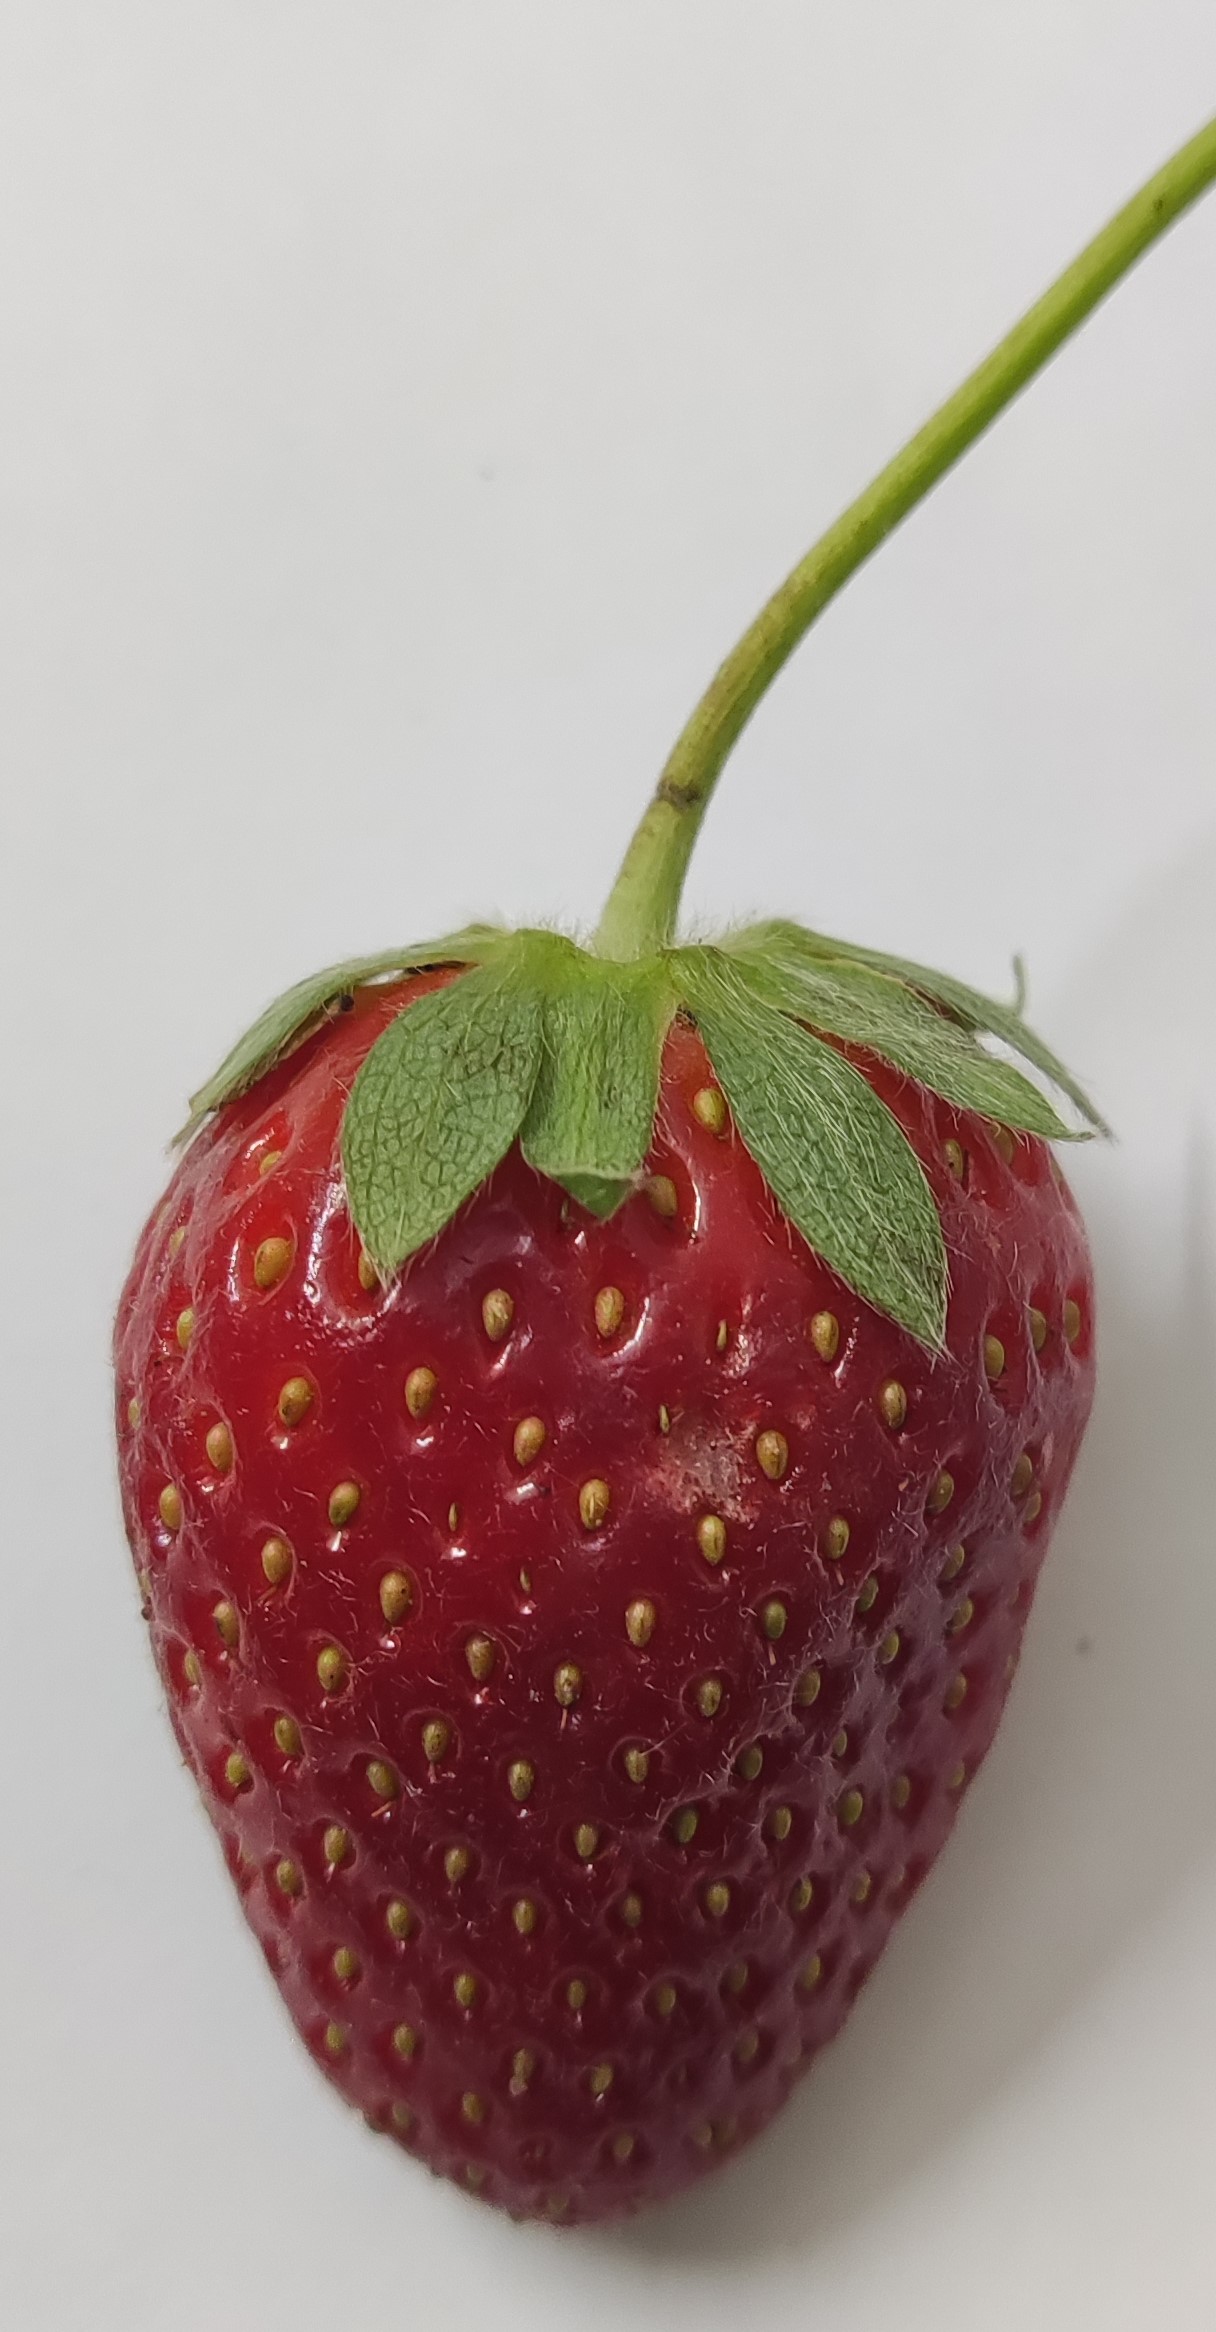
Fruit: strawberry
Condition: fresh